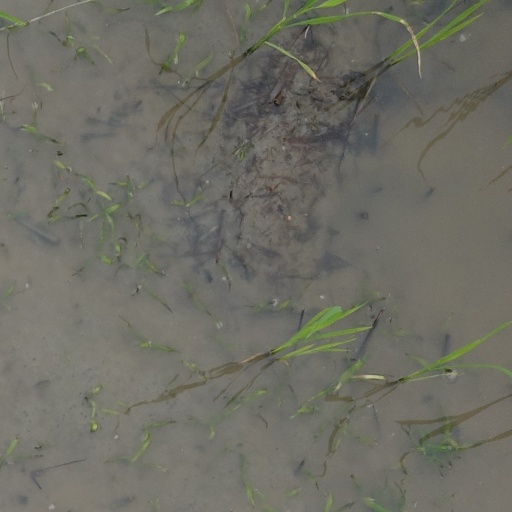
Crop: rice